Françoise Hardy

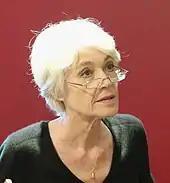
Hardy presenting her first novel "L'amour fou" in Paris, November 2012

In 1970 she broke with the label and signed a three-year contract with Sonopresse, a subsidiary of Hachette. She also created a new production company called Hypopotam, and founded her own music publishing company, Kundalini. Hardy received large advances from Sonopresse, which allowed her to finance her own projects. She described this period as "the happiest time", as she was now able to work independently on her music. This transitional period in her career began with the 1970 releases of several compilation albums, including the French "Françoise", as well as the studio albums "One-Nine-Seven-Zero," recorded in English, and "Träume", her last German-language release.